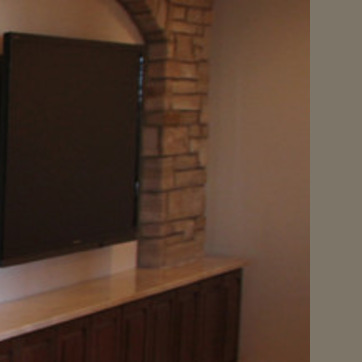
Material: brick